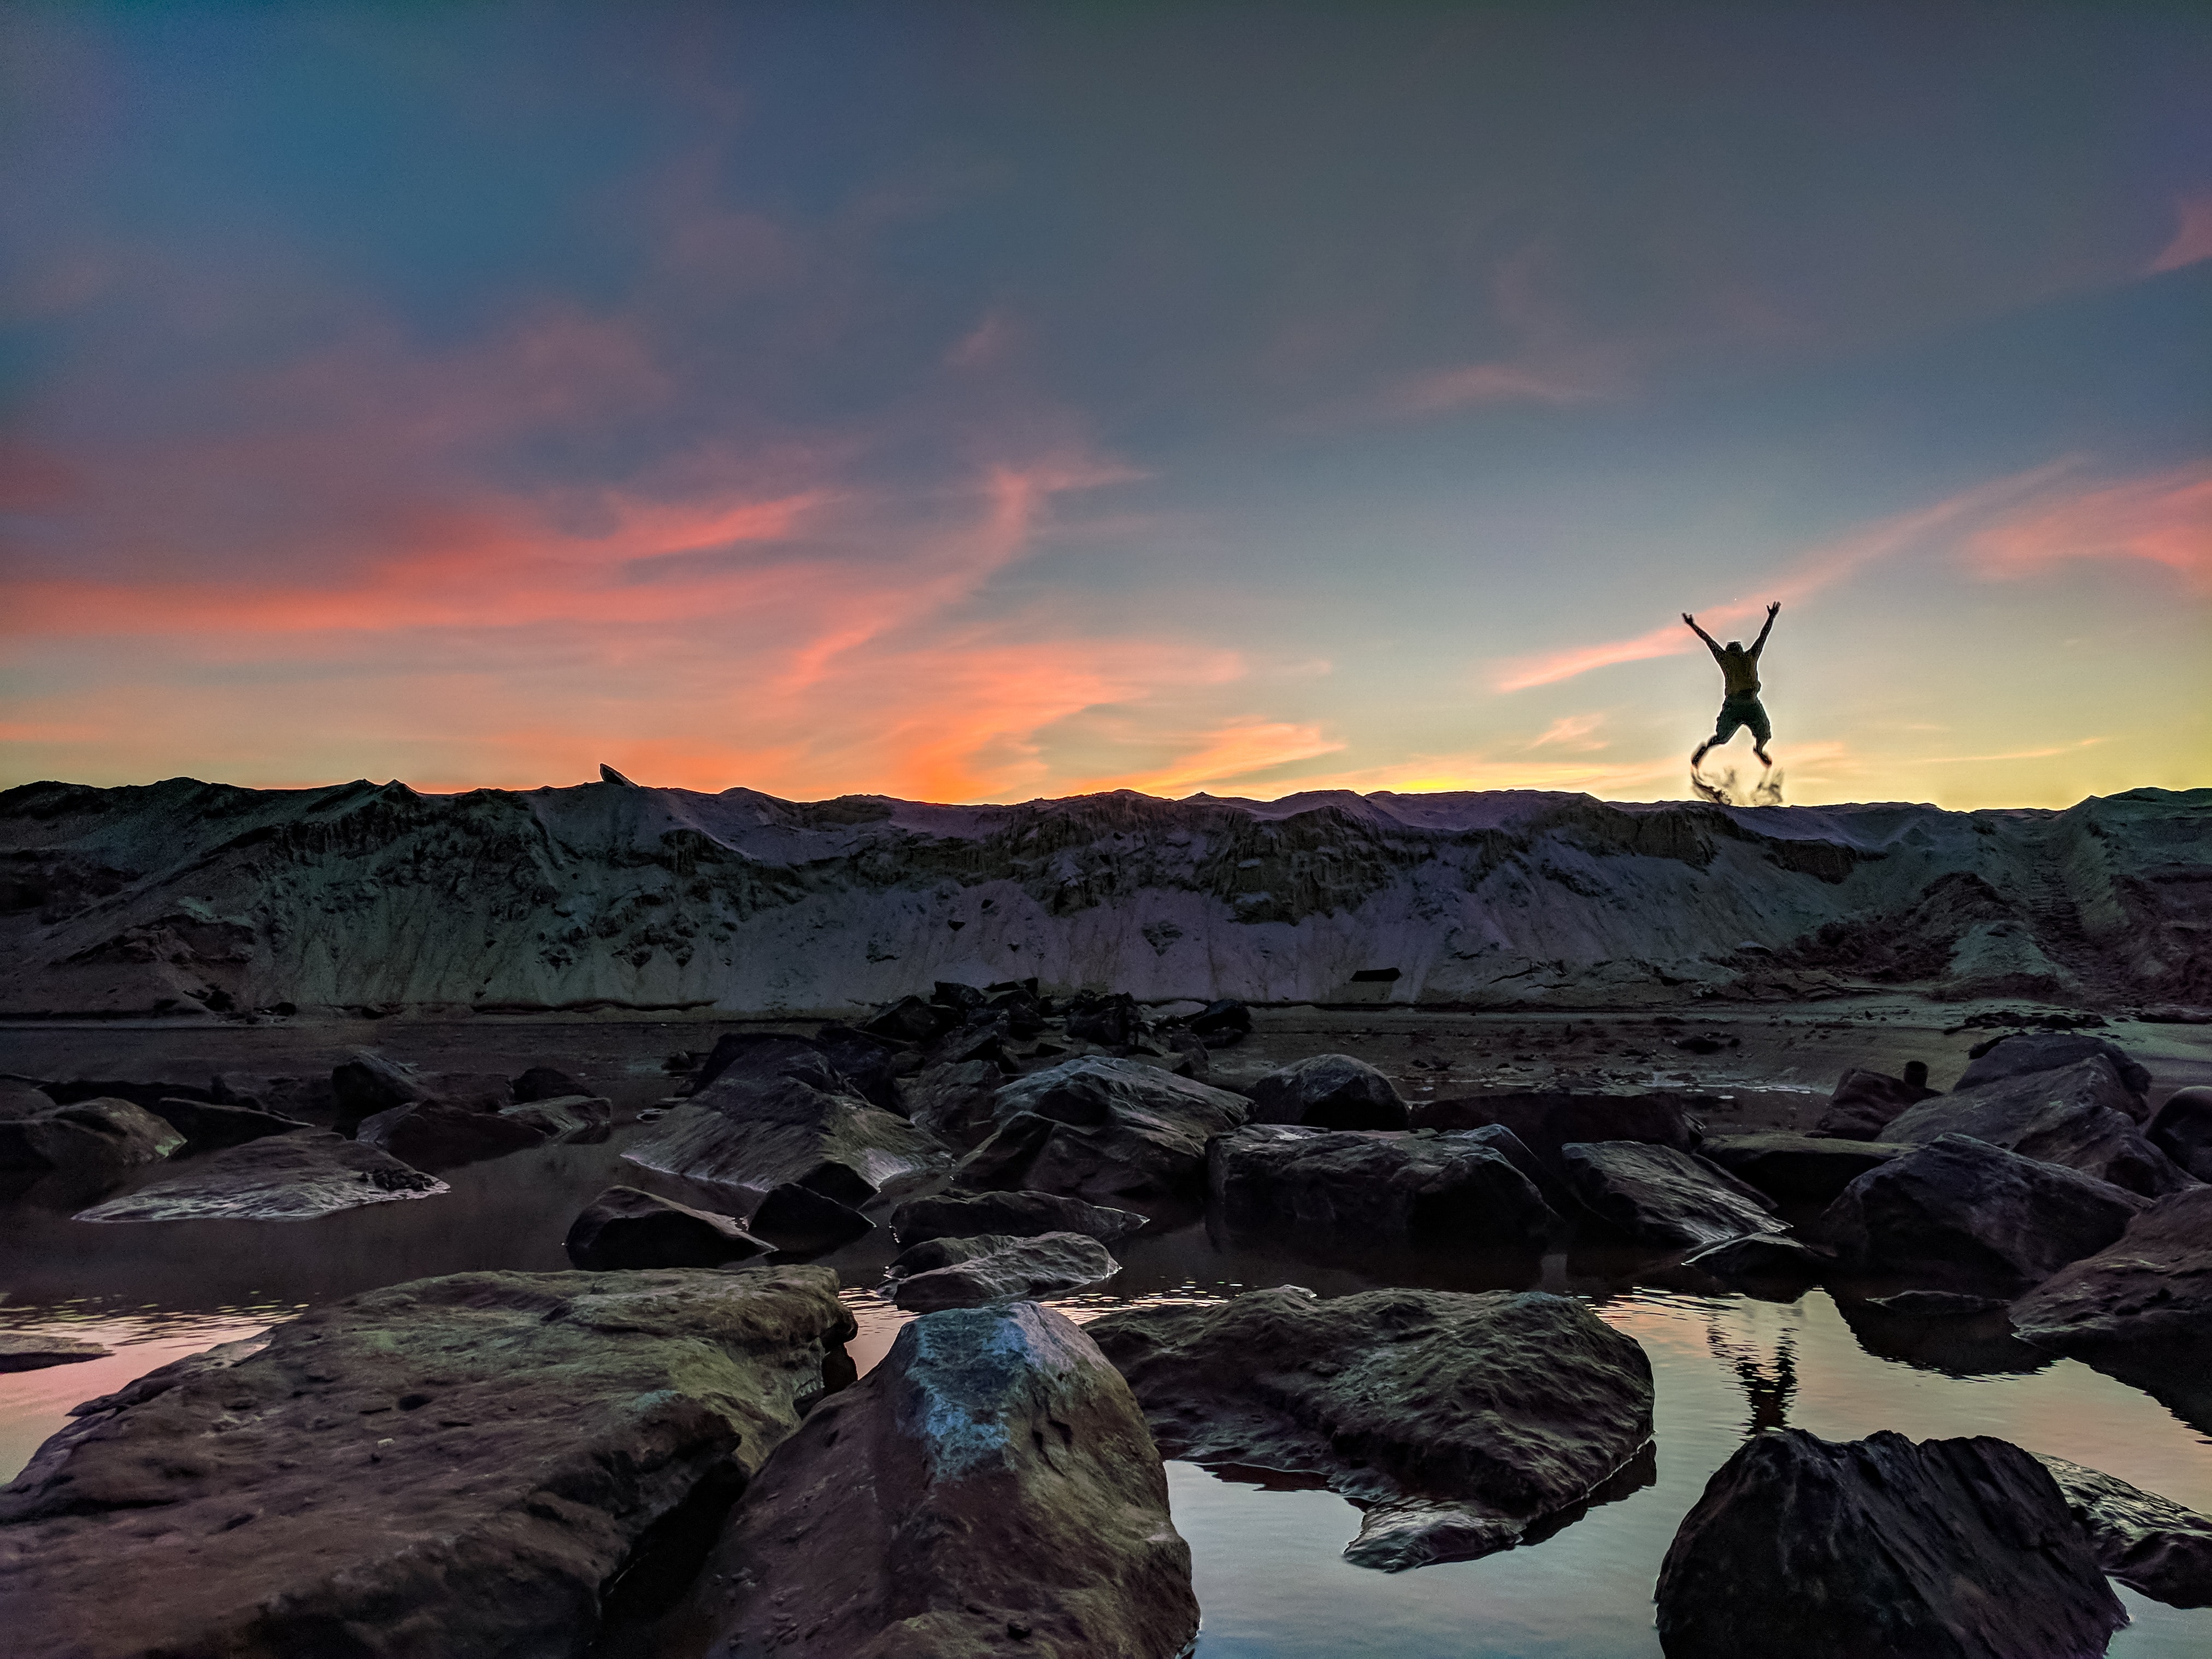
sky, cloud, sunset, rock, mountain, horizon, reflection, wilderness, morning, badlands, atmosphere, landscape, ocean, photography, sea, evening, sunrise, dusk, national park, formation, coast, meteorological phenomenon, night, river, world, tourism, dawn